Council of the Isles of Scilly

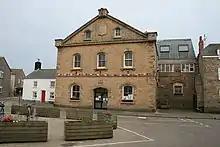
Isles of Scilly Town Hall, The Parade, Hugh Town, St Mary's, Isles of Scilly, TR210LW: Council's offices

The council has its offices at the Isles of Scilly Town Hall on The Parade in Hugh Town on St Mary's, the largest island. The town hall was built in 1887–1889. Council meetings are held a short distance away at the council chamber, which is the Old Wesleyan Chapel on Garrison Lane, which was built in 1828.